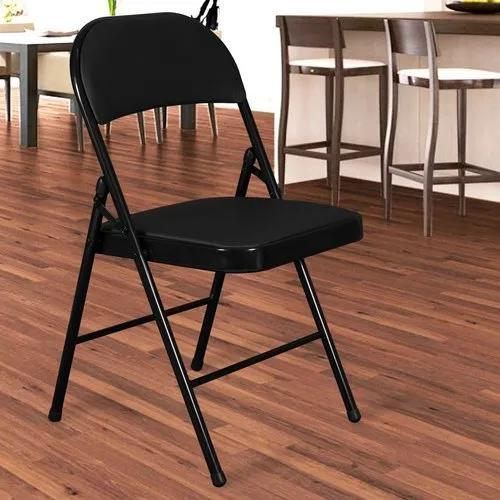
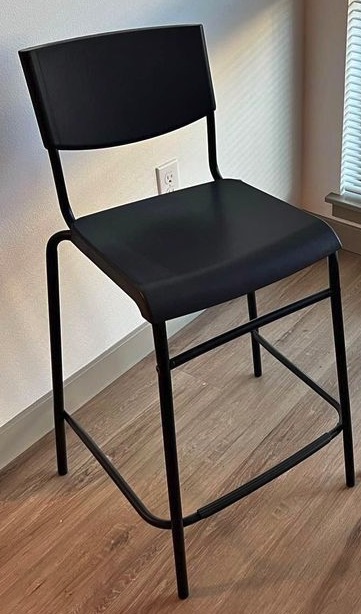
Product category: stool
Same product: no